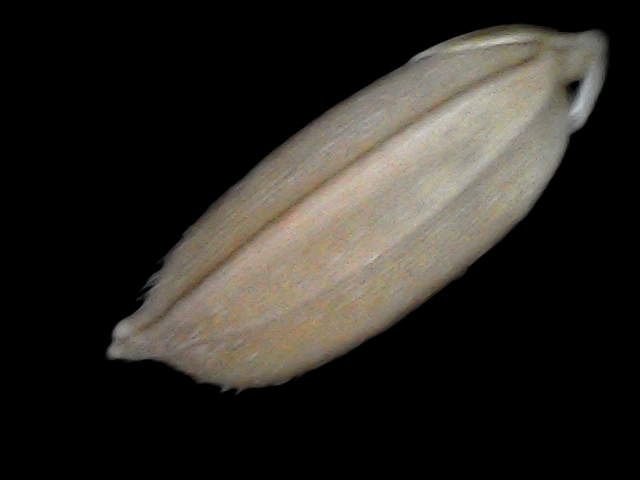
Rice variety: Br22